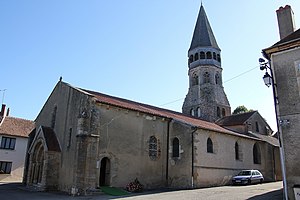
Cérilly (Allier)
Cérilly er en kommune i departementet Allier i det centrale Frankrig.